Gobiconodon

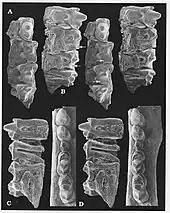
Jaw bones and teeth of "G. borissiaki"

"Gobiconodon ostromi", from the Aptian–Albian Cloverly Formation of the US state of Montana, was described in 1988 by Farish A. Jenkins and Charles R. Schaff. It is represented by two partial skeletons preserving both cranial and postcranial elements. The holotype, MCZ 19965, consists of both sides of the dentary, as well as several postcranial bones. The referred specimen MCZ 19860 contains both sides of the dentary and parts of the upper jaw, cranium, vertebrae, ribs, shoulders, pelvis and limbs. The specific epithet honours the American palaeontologist John Ostrom for his studies on the Cloverly Formation.